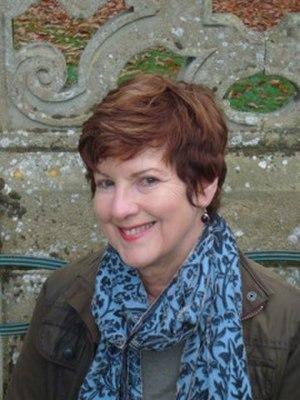
Celia Rees, née le 17 juin 1949 à Solihull dans les Midlands de l'Ouest, est une romancière anglaise.